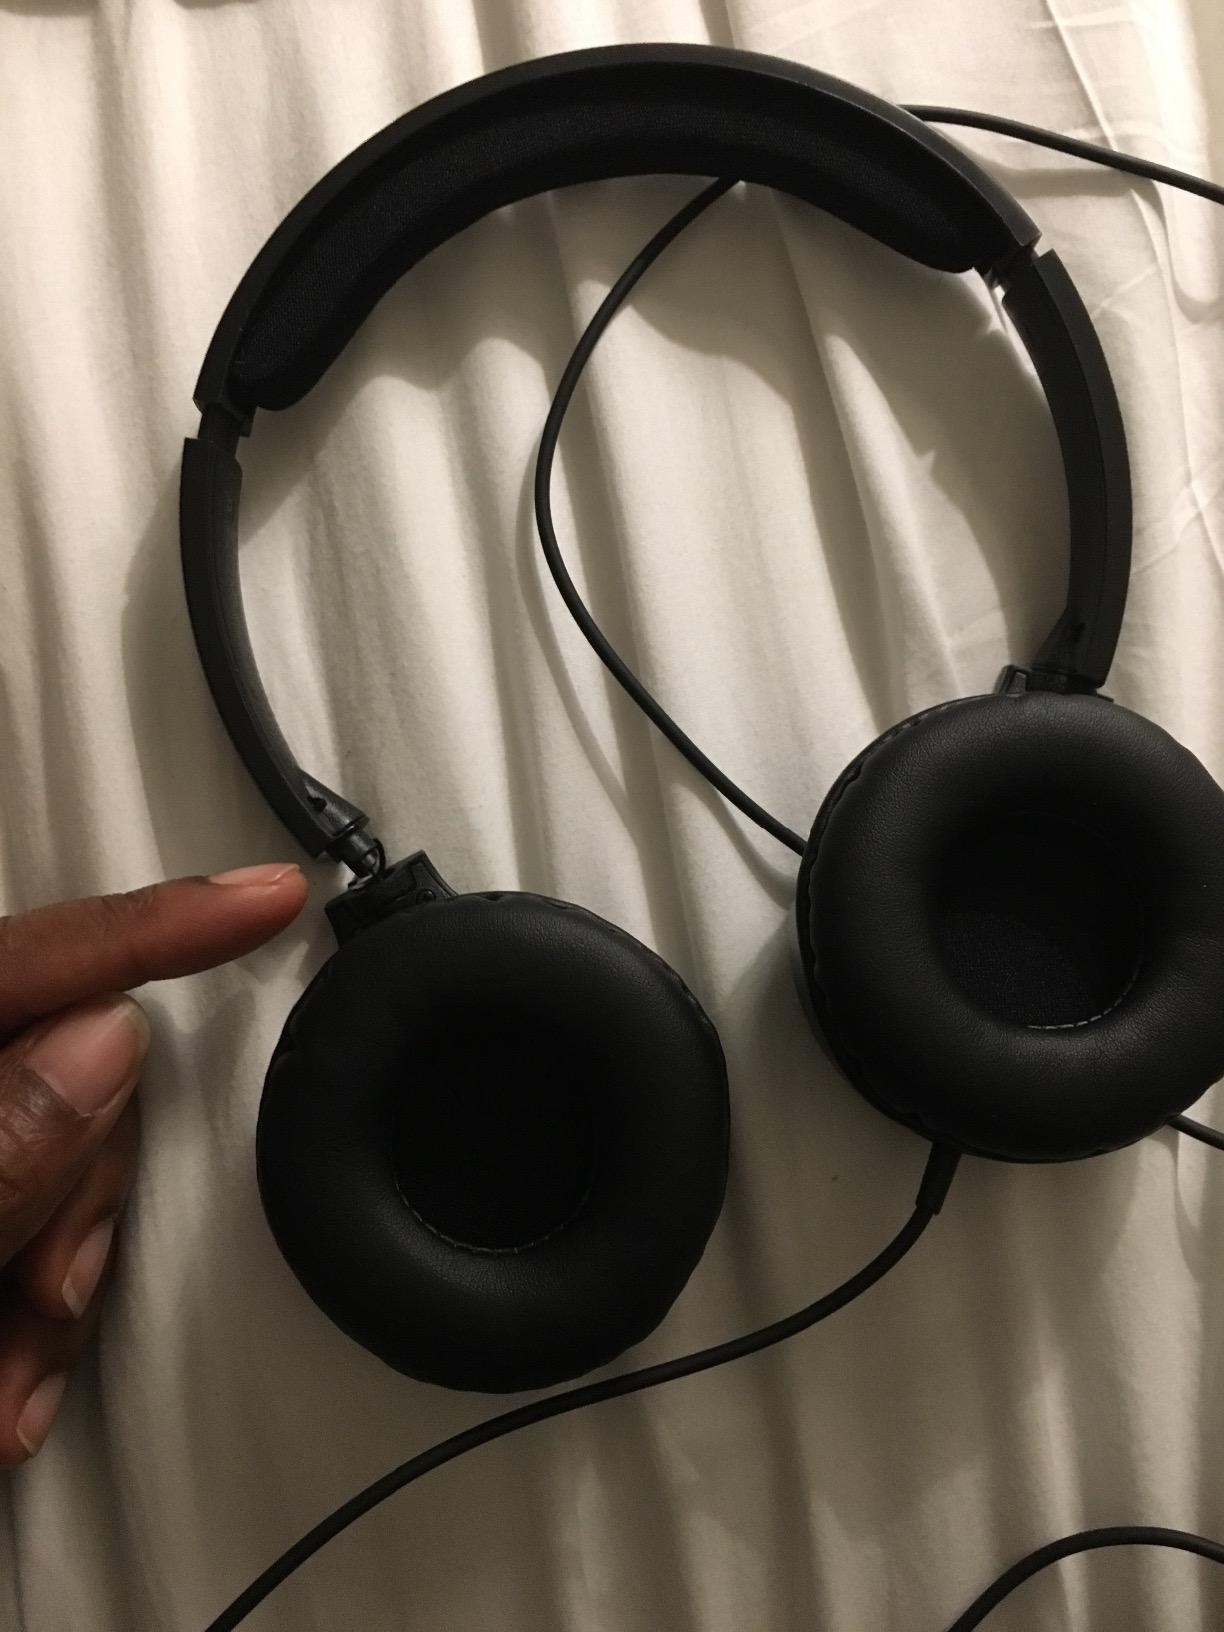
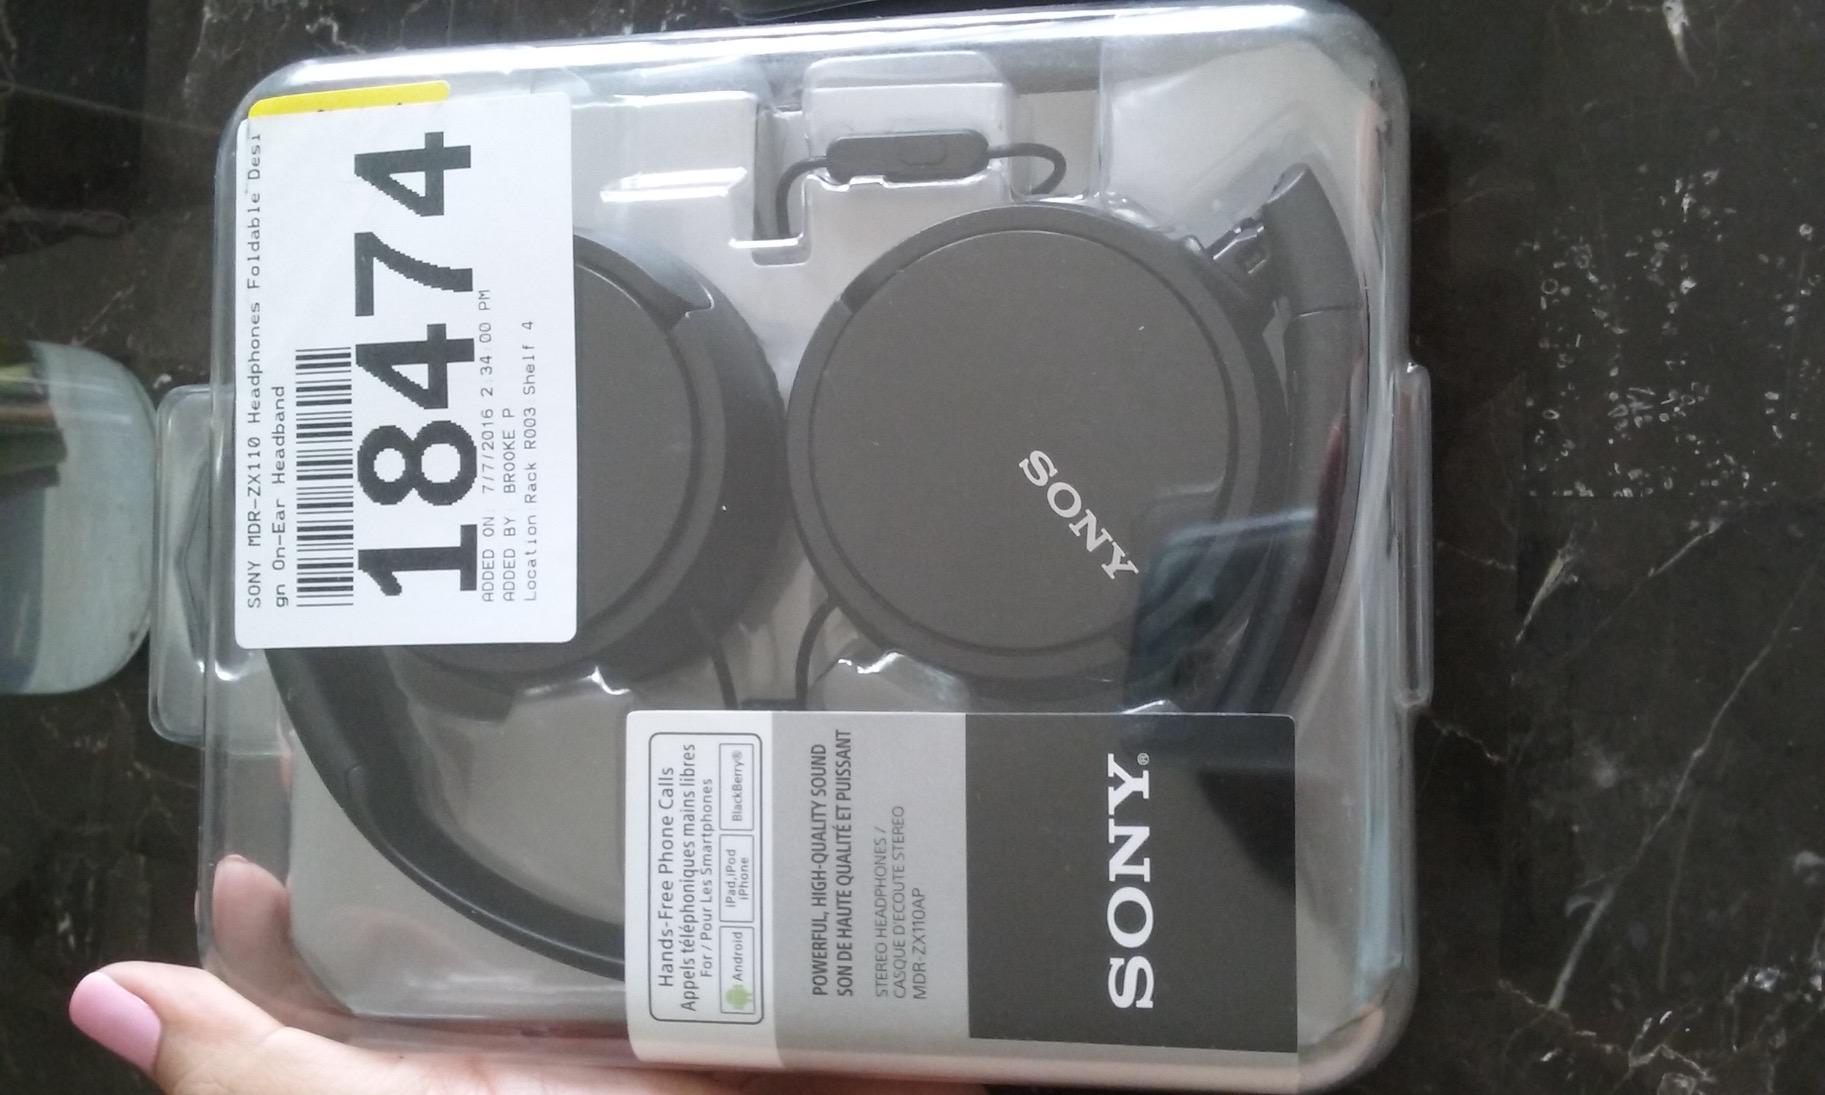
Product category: headphones
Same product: no